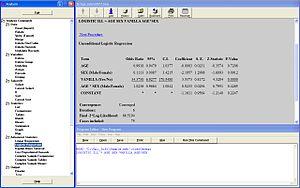
Epi Info est un logiciel de statistiques du domaine public destiné à l'épidémiologie développé à partir de 1985 par les Centres pour le contrôle et la prévention des maladies aux États-Unis.